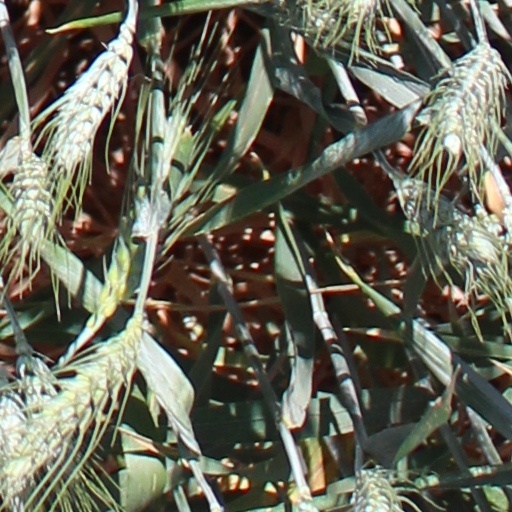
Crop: wheat